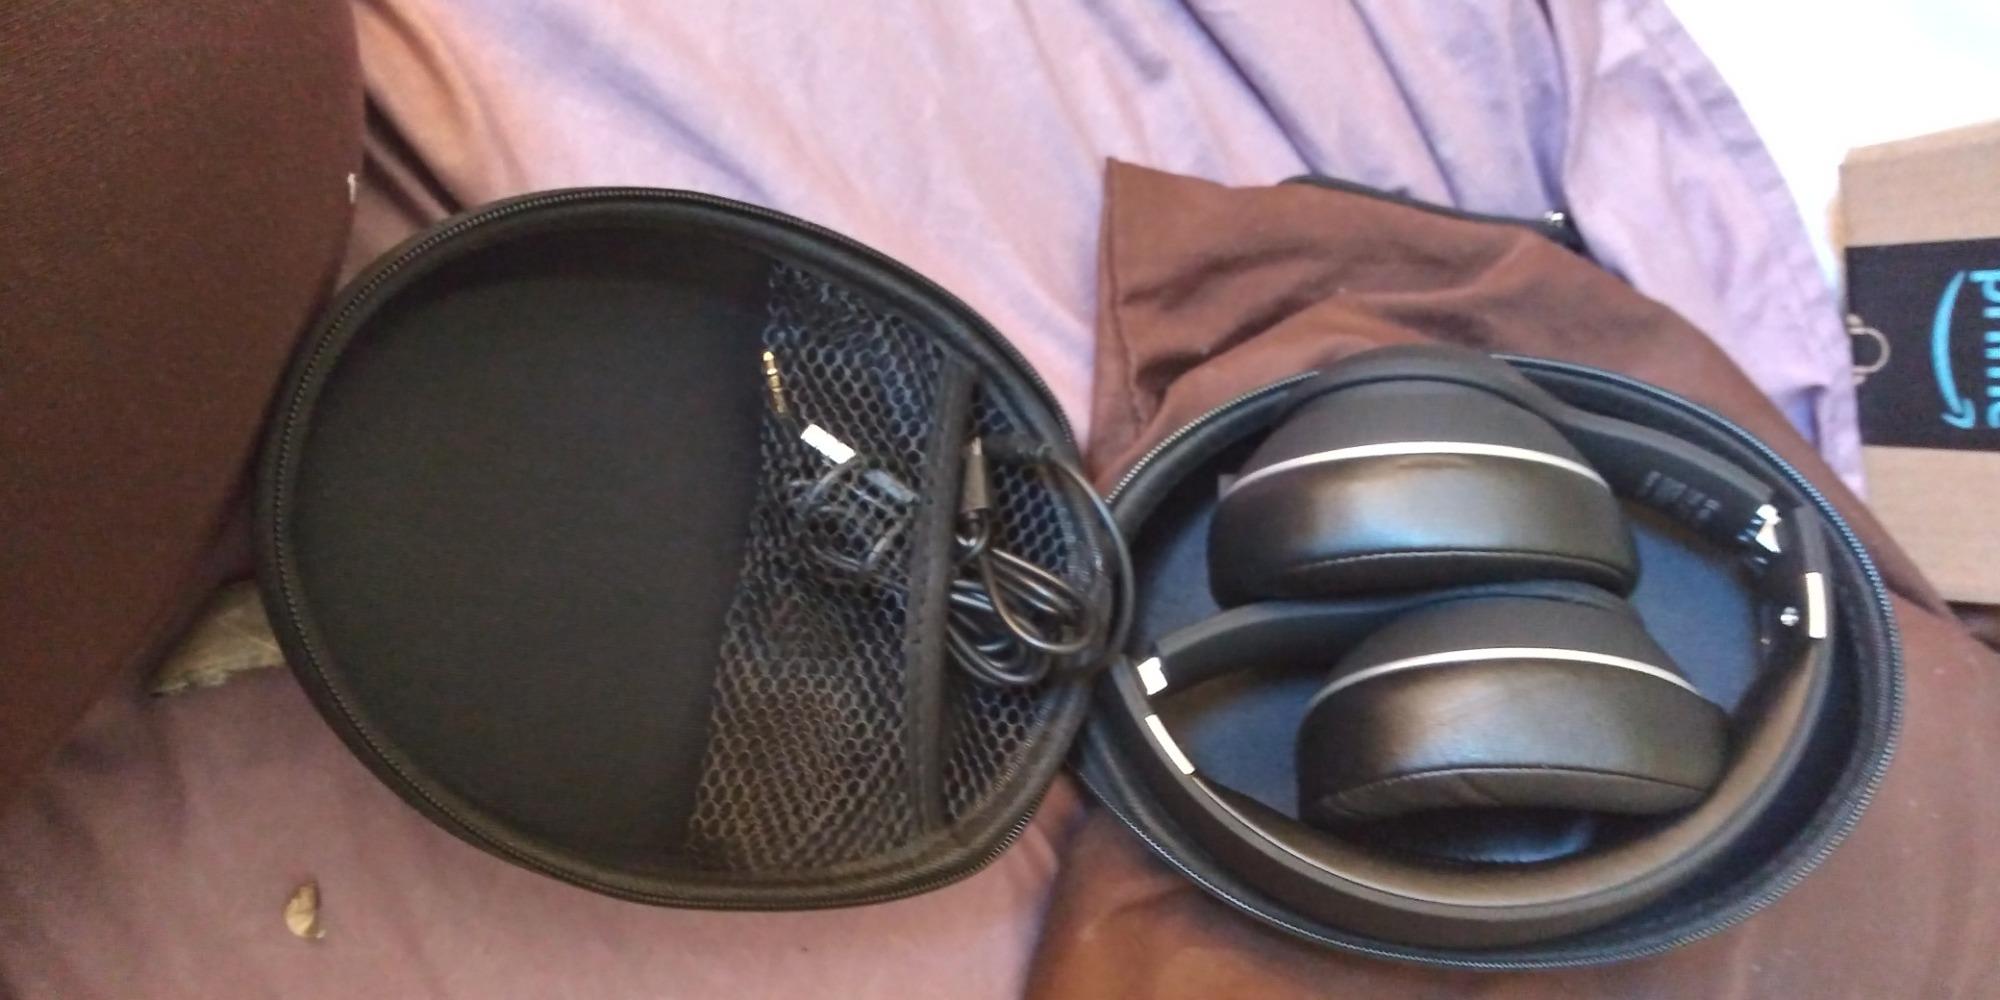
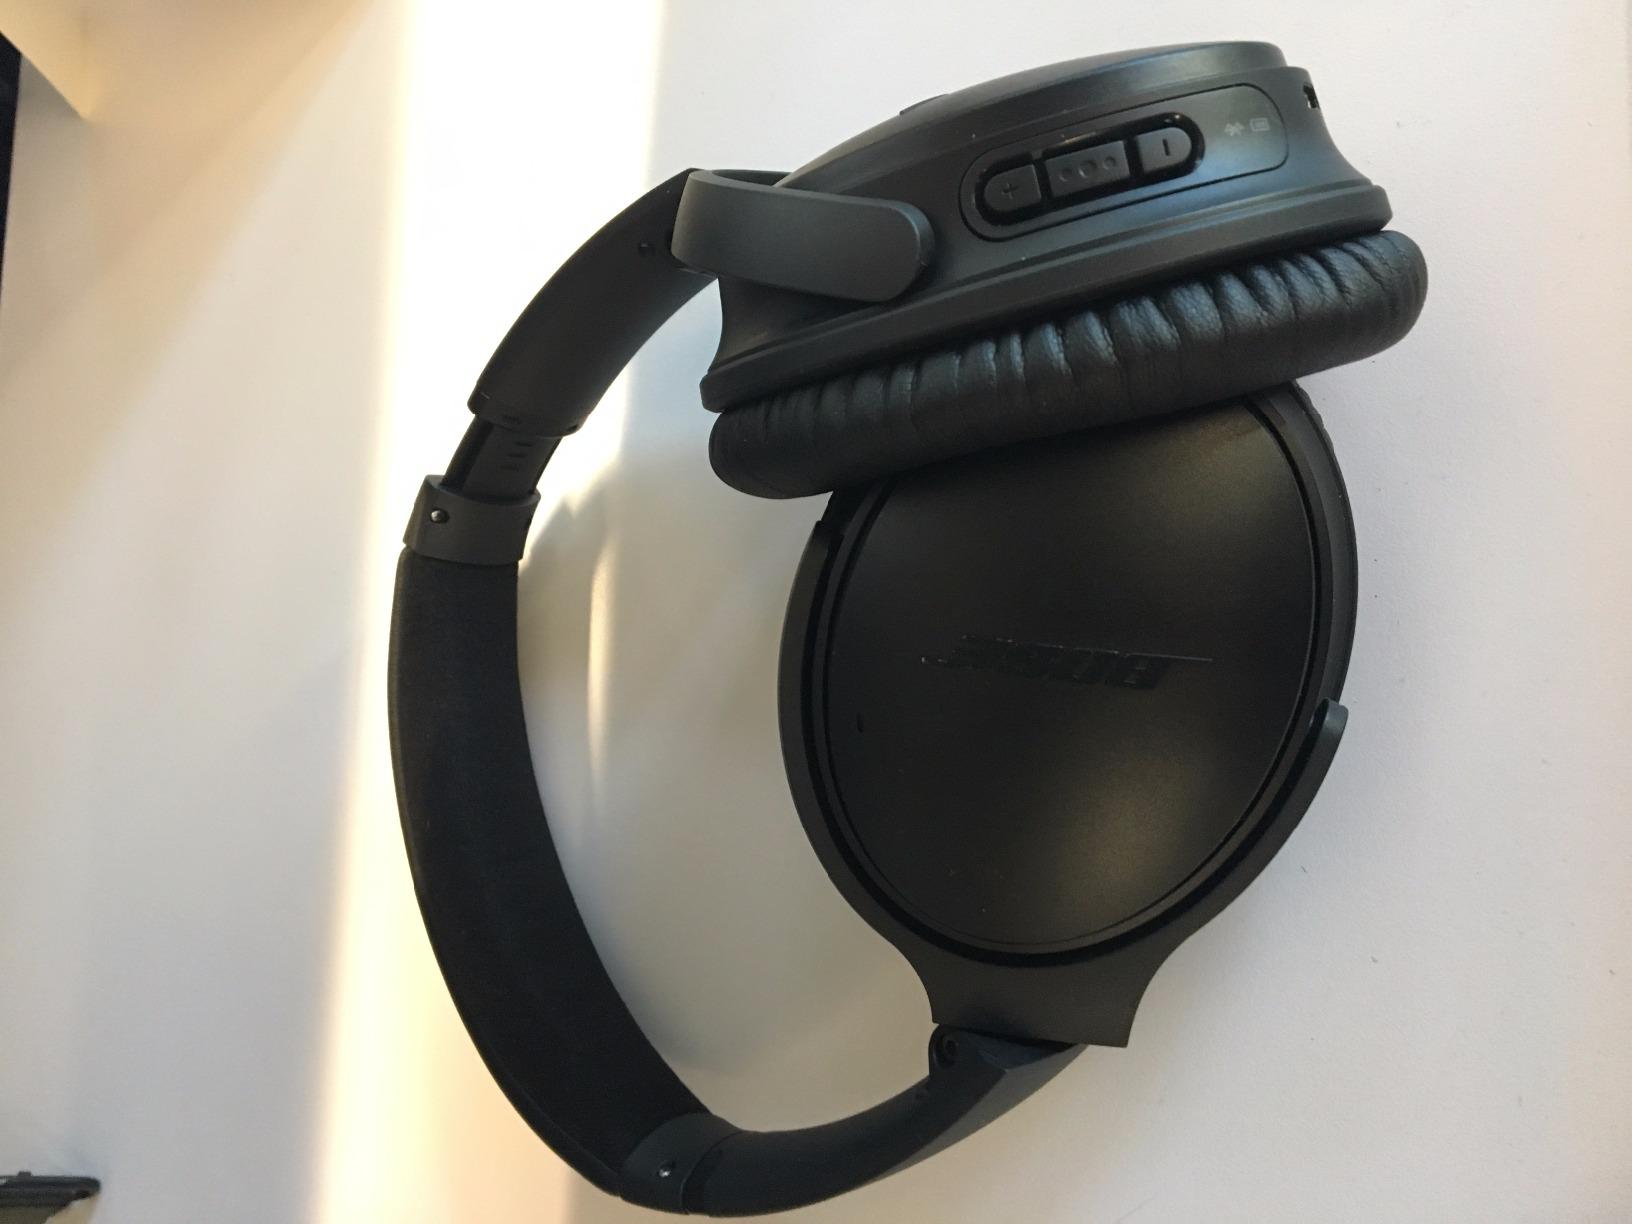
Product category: headphones
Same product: no